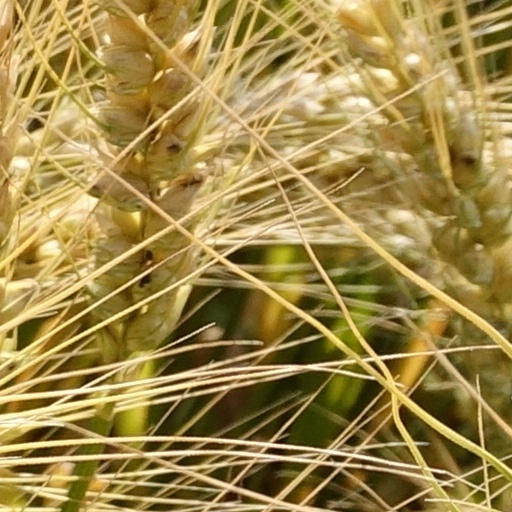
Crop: wheat